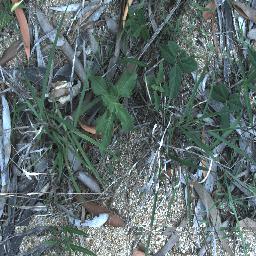
Label: siam_weed